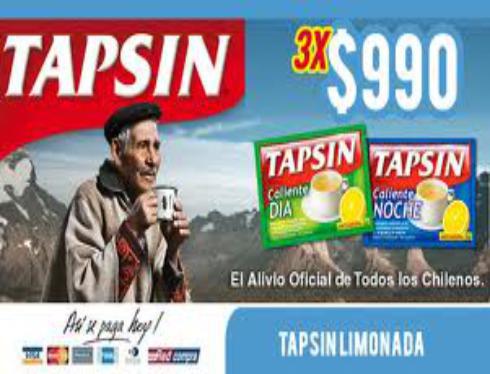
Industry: Medical